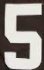
Number: 5